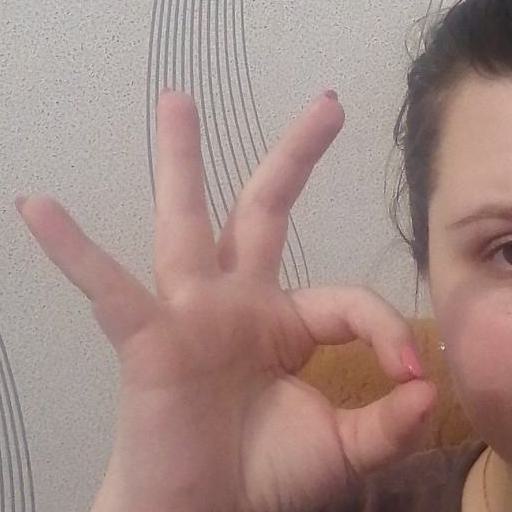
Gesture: ok